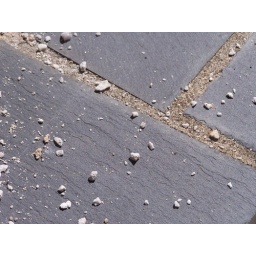
This is the stone and sand by our outdoor fireplace. I just thought it was a cool pic.